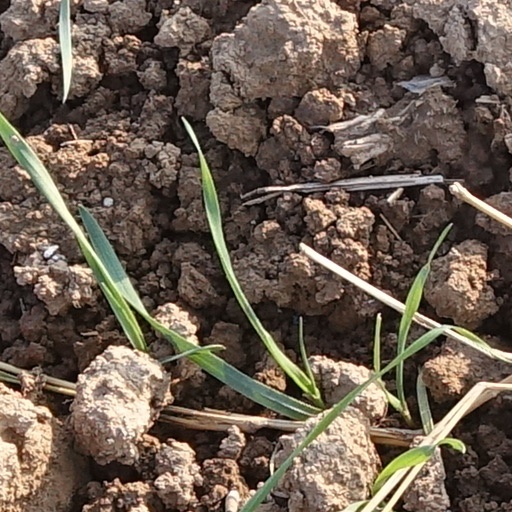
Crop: wheat